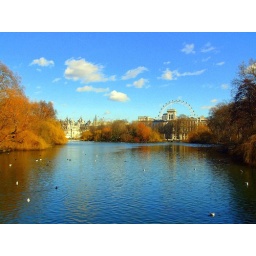
Nice background of the London Eye and pretty old building and beautiful clouds in the sky